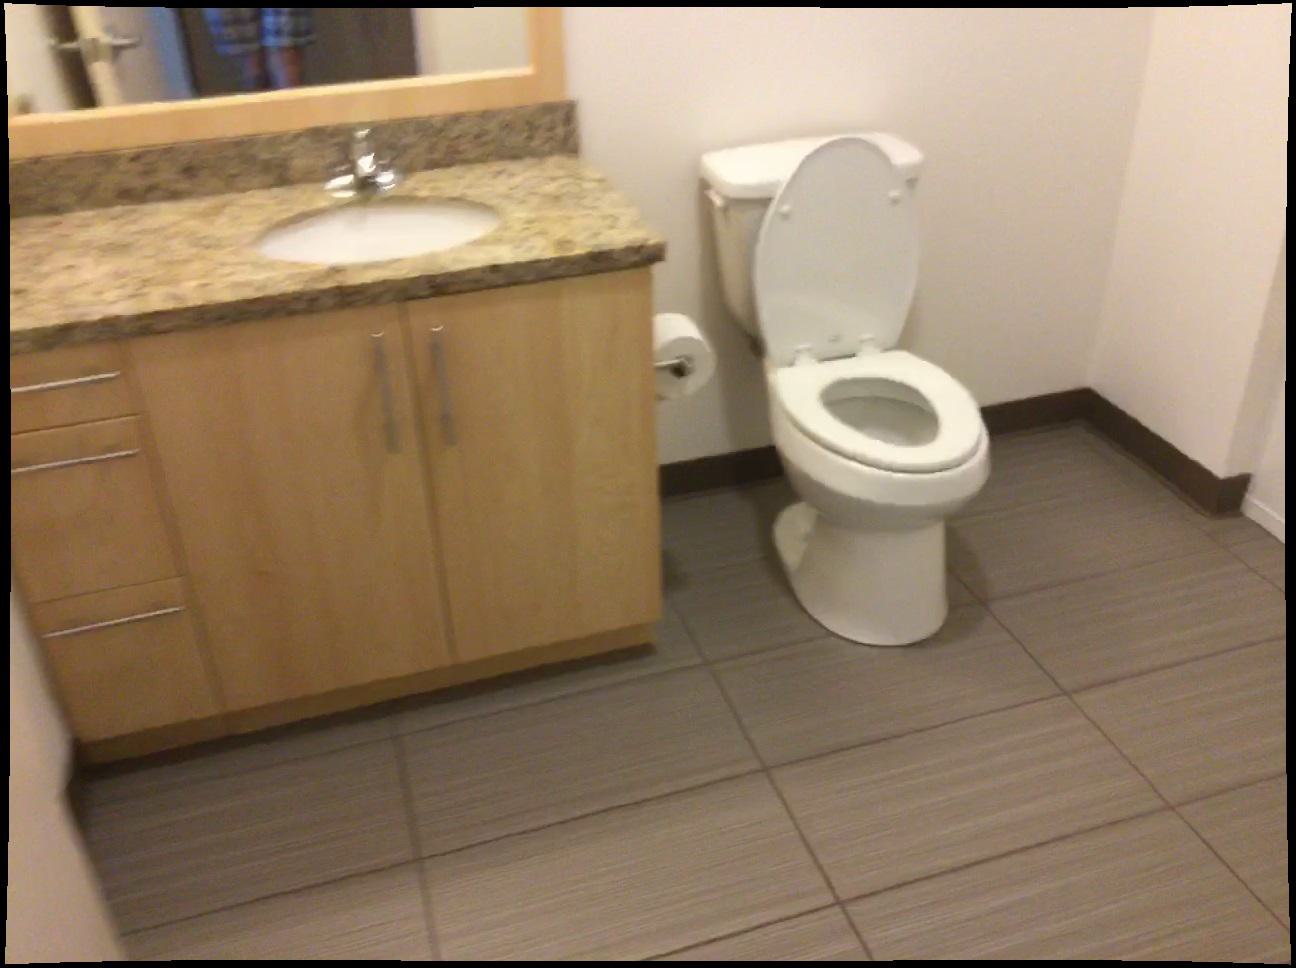
Question: Can the cabinet fit left of the toilet paper from the second object's perspective? Final answer should be yes or no.
Answer: No